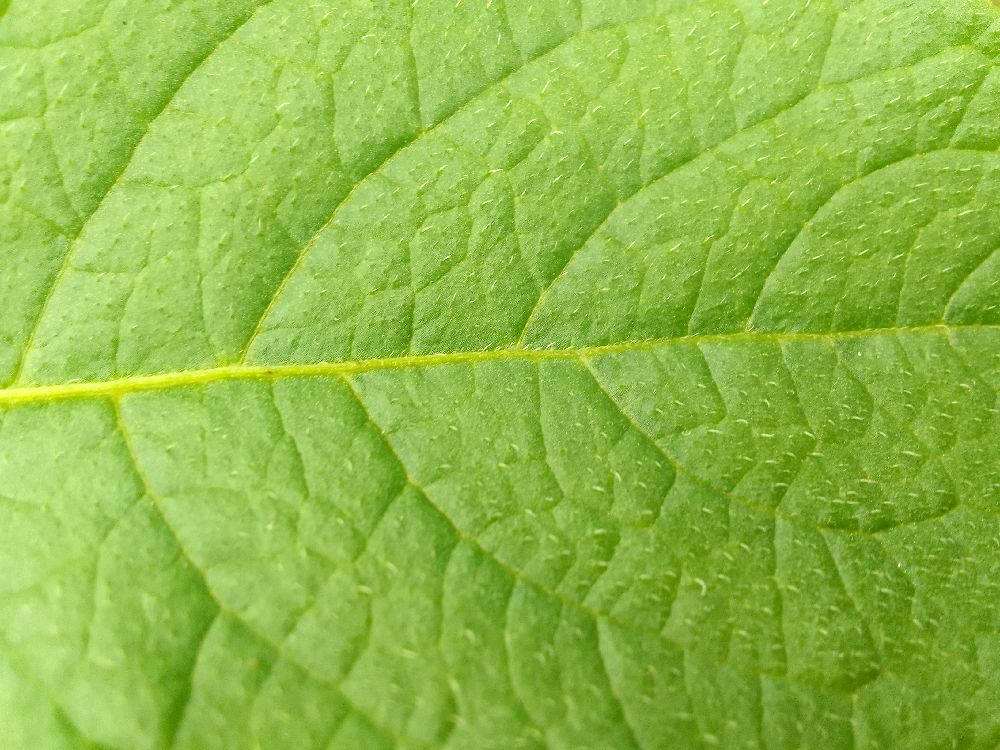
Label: Healthy